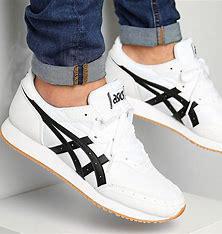
Brand: Asics
Model: Tarther OG